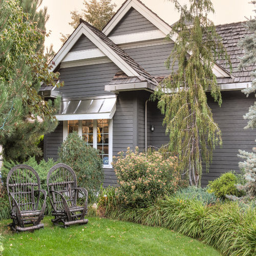
example of a classic brown exterior home design